Medusagyne

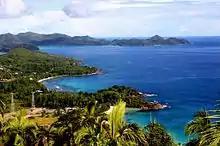
Mahé, home of jellyfish trees

Medusagyne oppositifolia, the jellyfish tree, is a species of tree endemic to the island of Mahé, of the Seychelles. It is the only member of the genus Medusagyne of the tropical tree and shrub family Ochnaceae. The plant, thought to be extinct until a few individuals were found in the 1970s, gets its common name from the distinctive jellyfish-like shape of its dehisced fruit.